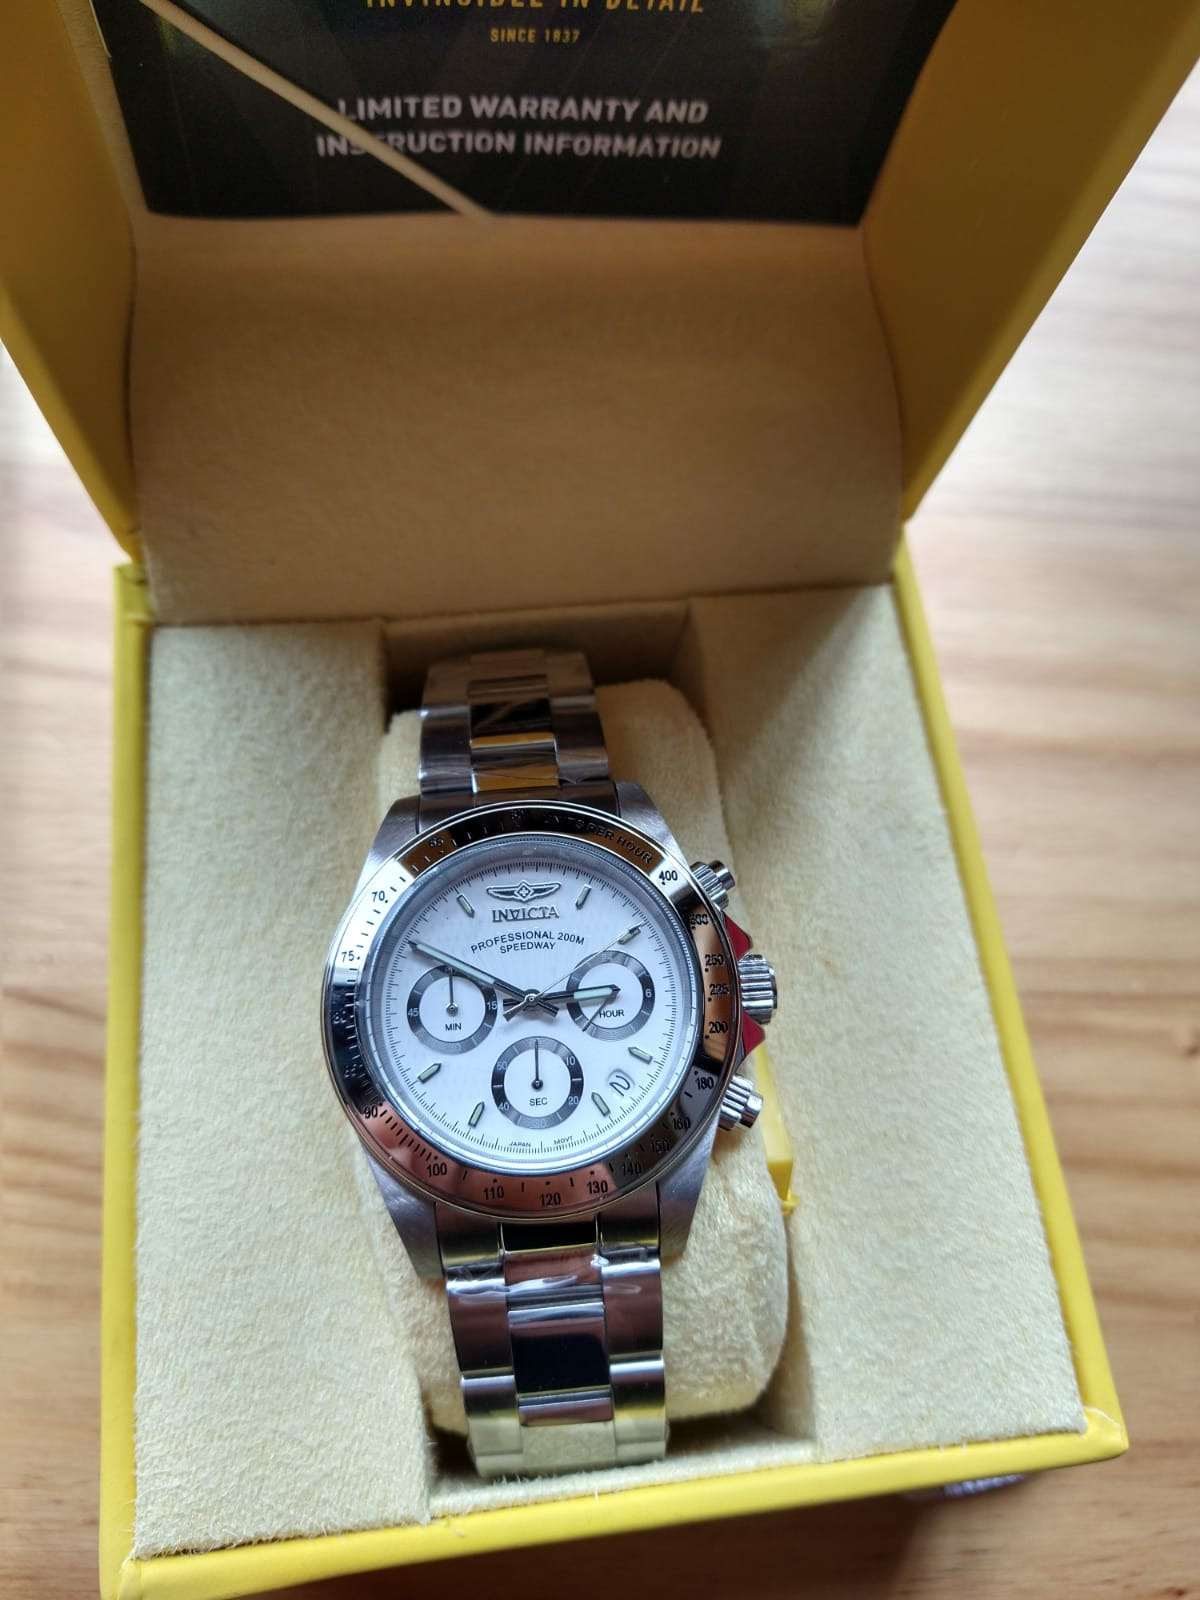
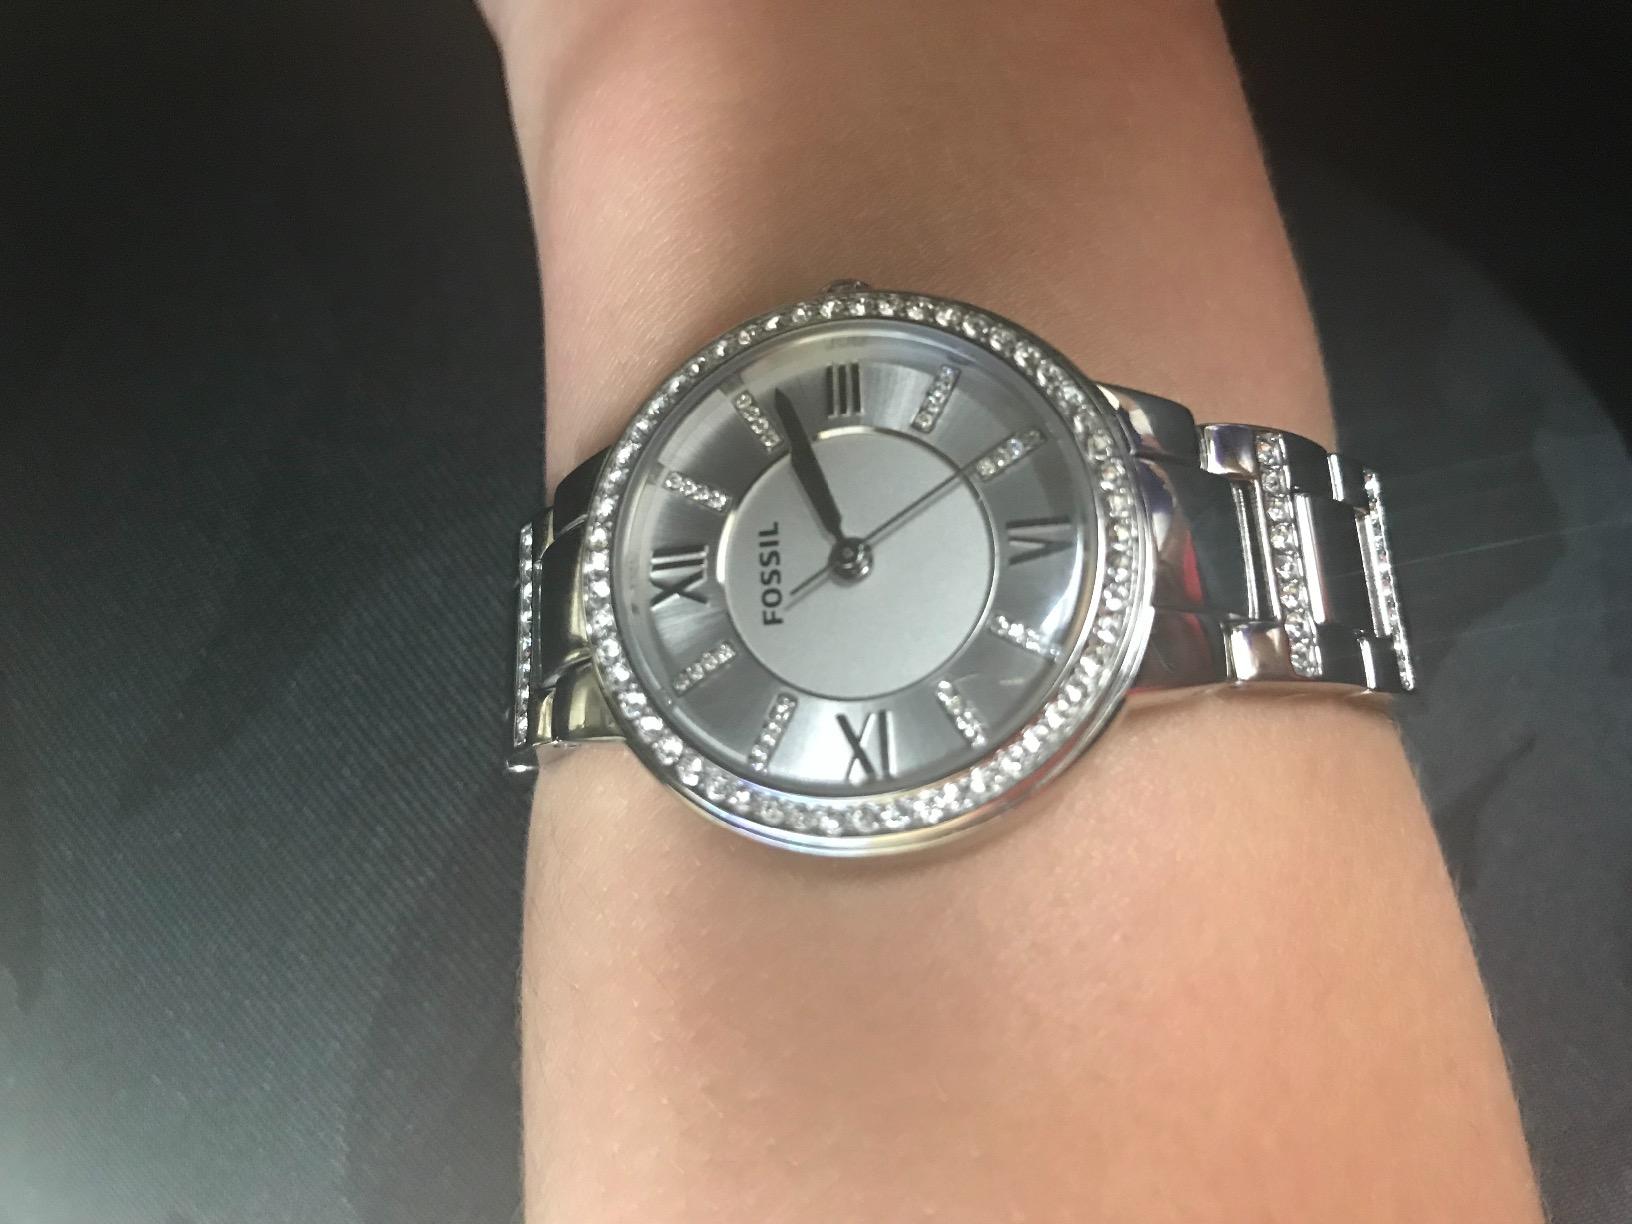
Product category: accessories_watch
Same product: no